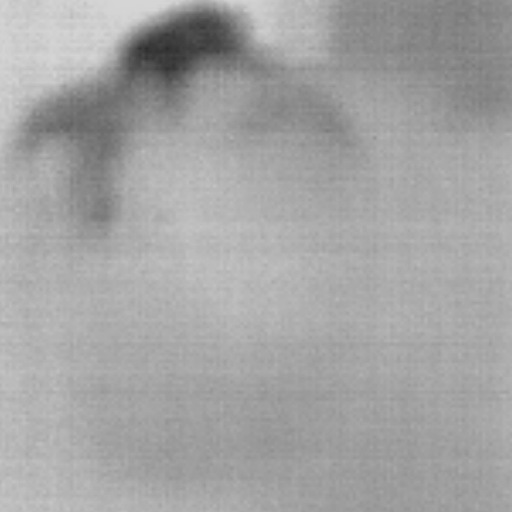
Label: Major Defect